SL X60

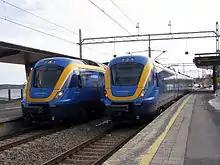
Norrtåg X62 trains

Norrtåg (the train ownership company for the public transport organisations in Västerbotten, Västernorrland and neighbour counties) has bought eleven trains of this type for usage in these counties, e.g. on Botniabanan, delivered in 2012. They are called X62 and contain a bistro because of longer travel times, and have a top speed of . They have four passenger doors per side versus six or seven for X61. Otherwise, they are quite the same as X61 trains and it is also possible to make two or three connected four-car trainsets to get longer trains.